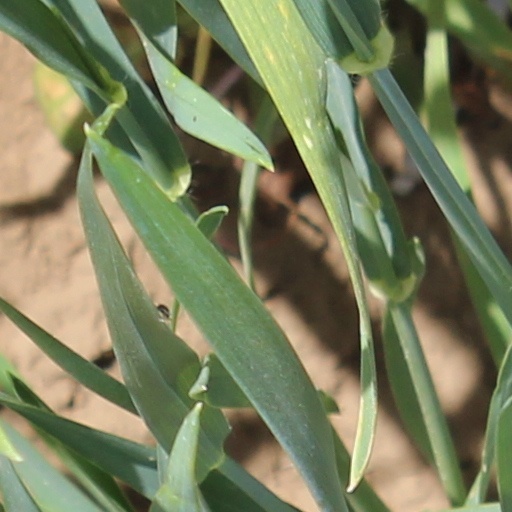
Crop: wheat